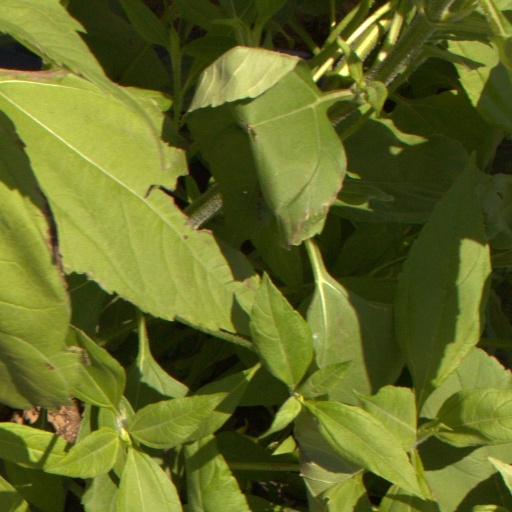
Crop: Jerusalem artichoke